Qizha

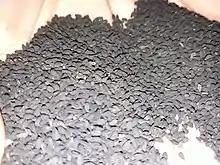
Seeds used to make Qizha

Qizha is made from the seeds of "Nigella sativa" of the buttercup family of plants, which is native to the Middle East and India. The seeds, sometimes known as "black cumin", are soaked in salt water for a night, oven roasted, left on rocks to dry in the sun, and finally ground to make a paste. Some sources consider the cities of Nablus and Jenin to be the source of the best-quality qizha.